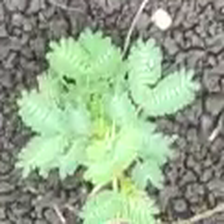
Weed species: Dwarf_cassia_(Chamaecrista pumila)